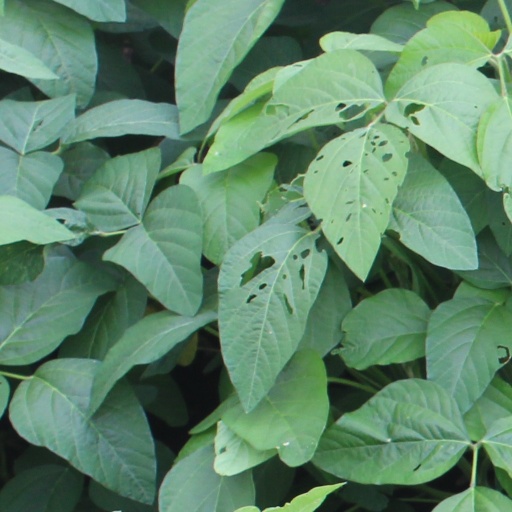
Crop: soybean